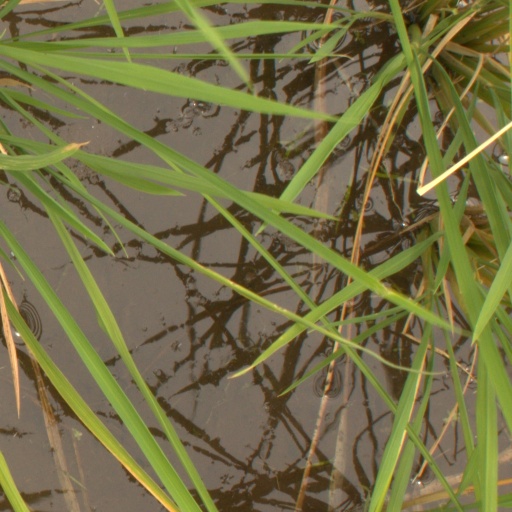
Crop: rice